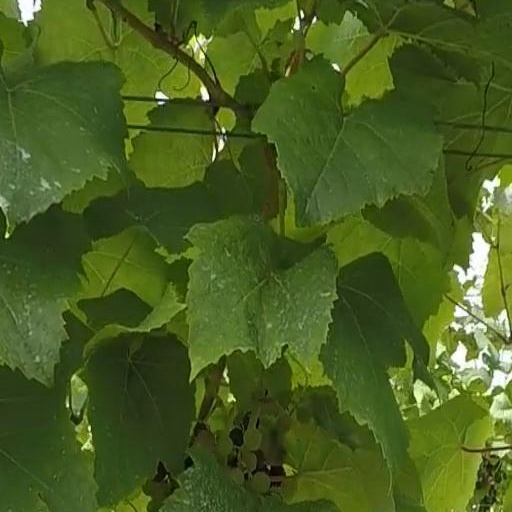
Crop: grape